Chengdu

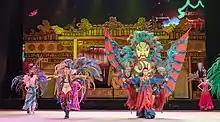
Sichuan Opera

Northwest Chengdu is bordered by the high and steep Longmen Mountains in the north-west and in the west by the Qionglai Mountains, the elevation of which exceeds and includes Miao Jiling and Xiling Snow Mountain. The western mountainous area is also home to a large primitive forest with abundant biological resources and a giant panda habitat. East of Chengdu stands the low Longquan Mountains and the west bordering area of the hilly land of middle reaches of Min River, an area noted by several converging rivers. Since ancient times, Chengdu has been known as "the Abundant Land" owing to its fertile soil, favorable climate, and novel Dujiangyan Irrigation System.